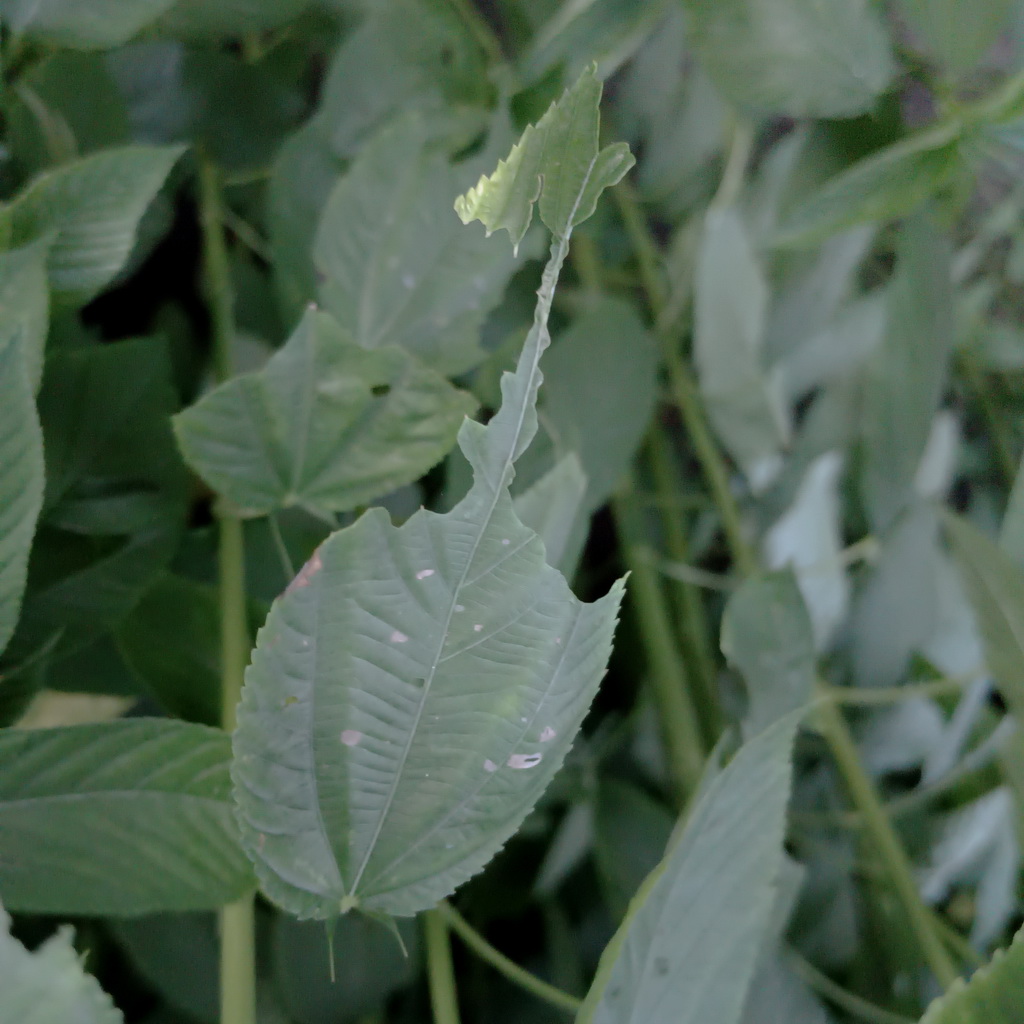
Label: Holed